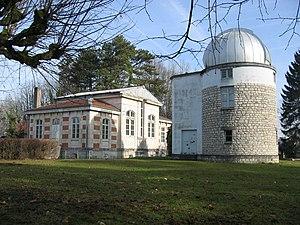
Observatoire de Besançon - Franche-Comté
La liste des édifices labellisés « Patrimoine du XXᵉ siècle » du Doubs recense de manière exhaustive les édifices disposant du label officiel français « Patrimoine du XXᵉ siècle » situés dans le département français du Doubs. Chacun de ces édifices est accompagné de sa notice sur la base Mérimée et de sa date de labellisation
L'histoire de l'horlogerie à Besançon commence significativement à partir de la fin du XVIIIᵉ siècle, lorsque des horlogers suisses installèrent dans la capitale comtoise les premiers ateliers. Puis petit à petit des Bisontins prennent part à cette fièvre horlogère, et firent définitivement de Besançon la Capitale française de l'horlogerie lors de l'Exposition internationale de 1860, qui s'est tenue place Labourey. La ville produit jusqu'à 90 % des montres françaises en 1880, et malgré une crise dans les années 1890 et 1900, le secteur horloger se relève et poursuit sa croissance. La cité garde un rôle prépondérant dans l'horlogerie jusqu'à la crise des années 1930 et se reprend avant la Seconde Guerre mondiale, mais le secteur a diminué sa part d'activité de manière non négligeable après la fin de ce conflit. Puis les années 1970 vont mettre fin à cette épopée mythique, les grandes entreprises étant en crise à la suite du choc pétrolier.
Cet article recense les monuments historiques de Besançon situés dans le département du Doubs, en France.